Shahin Kolonja

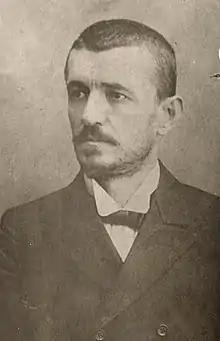

Shahin bey Kolonja (1865–1919) was an Albanian journalist, politician, and member of the Ottoman Parliament during its Second Constitutional Era.